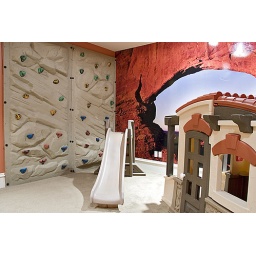
Playroom rock climbing wall with custom photo by James Kay on wall.